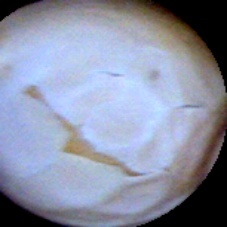
Label: Skin-damaged